Exotic Fever Records

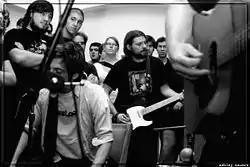
Band Pygmylush (shown in 2007) first released music on the label in 2009

While many releases are punk or post-punk, the label is not associated with one particular genre. According to Otto, "We like to release music we think is incredible, by people we think are exceptional, who are interested...in being part of a cultural community." Also, "in our opinion, [the bands] all make sense aesthetically together - while they may sound totally different, they come from the same place of urgency."